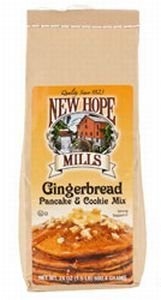
Item Name: Gingerbread Pancake & Cookie Mix (1.5 Pounds) by New Hope Mills
Value: 36.0
Unit: Fl Oz

Price: 14.9